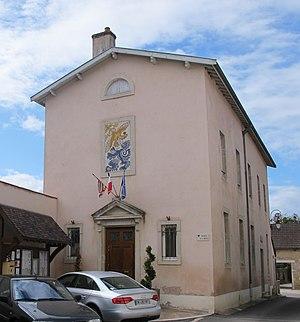
Mairie de Pernand-Vergelesses
Graeme Allwright /ɡɹæm ˌɔːlˈɹaɪt/, né le 7 novembre 1926 à Lyall Bay et mort le 16 février 2020 à Couilly-Pont-aux-Dames, est un chanteur auteur-compositeur-interprète franco-néo-zélandais.